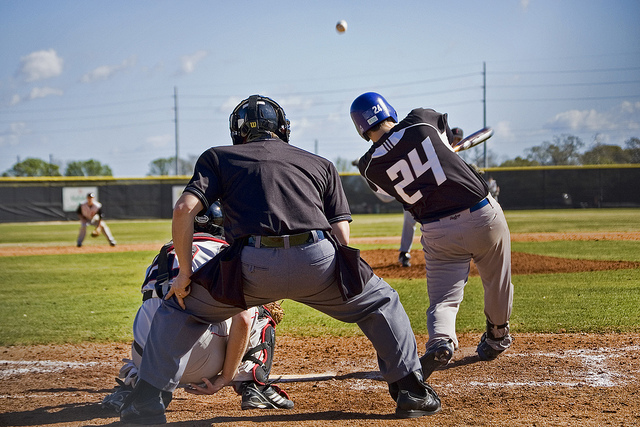
các cầu thủ bóng chày đang quan sát đường bay của quả bóng